Yōko Nagayama

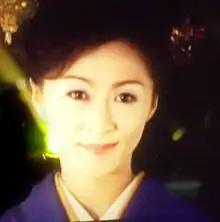

is a Japanese "enka" singer, former J-pop singer, and actress.